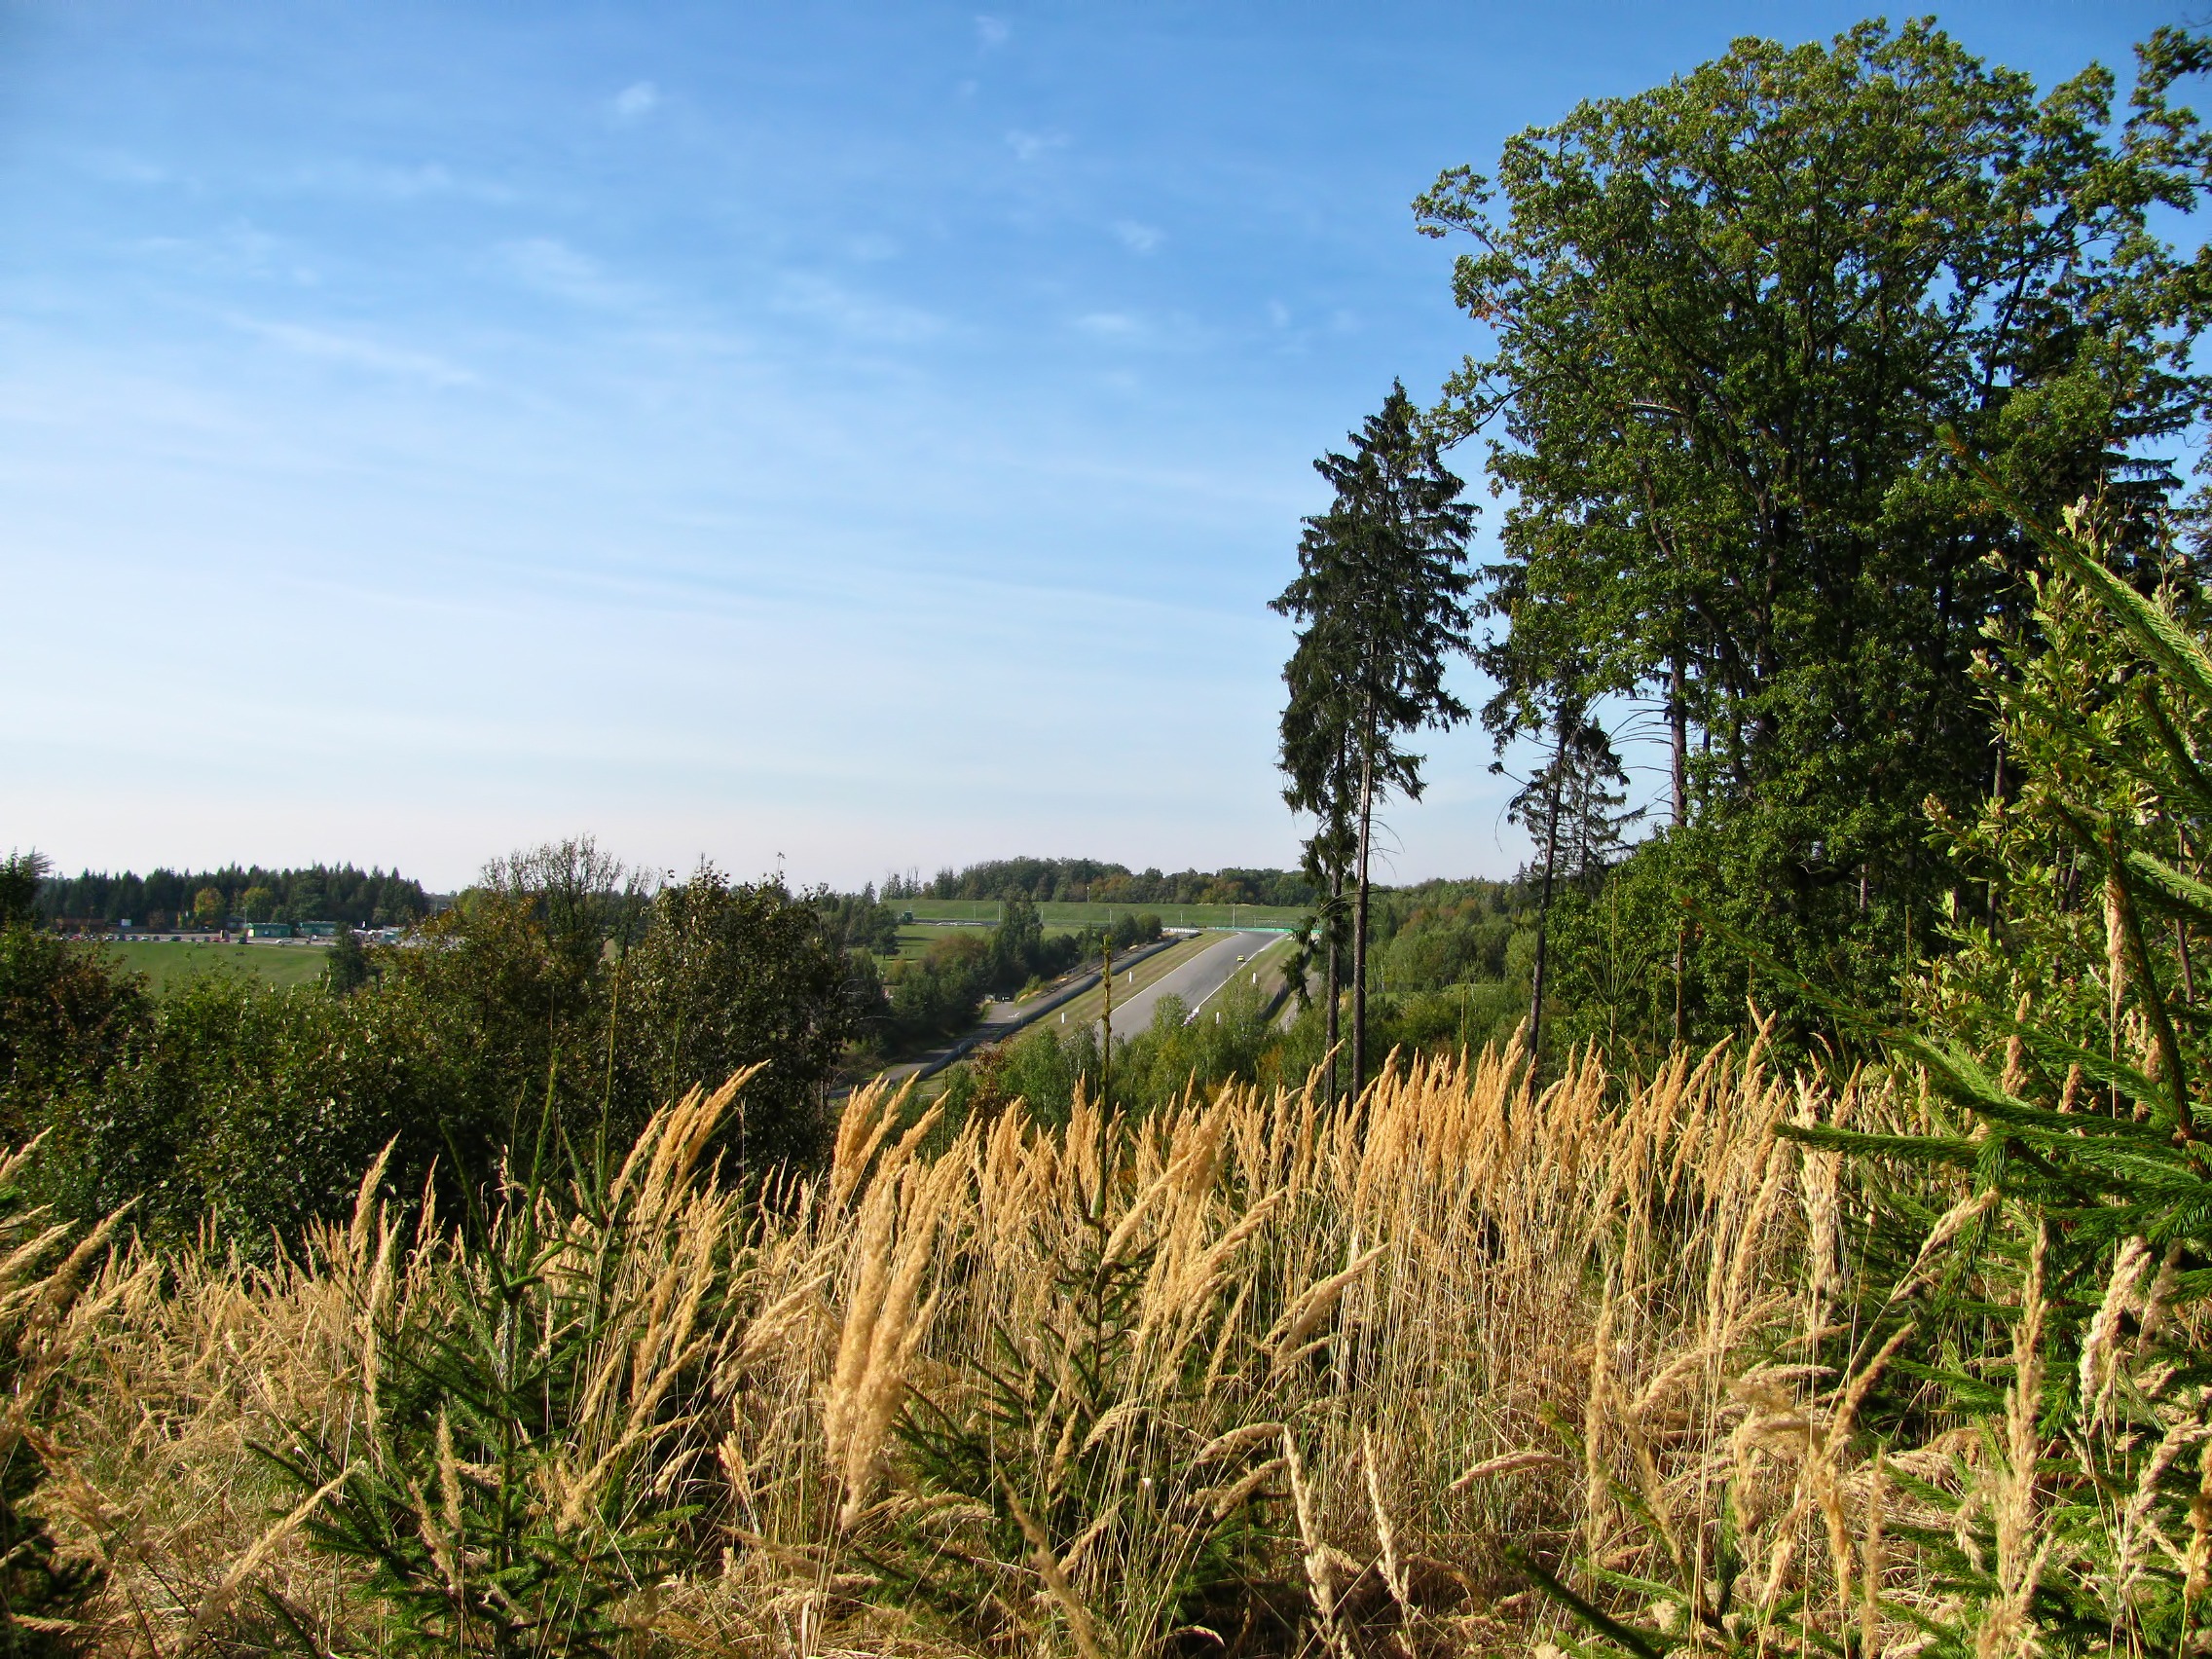
landscape, tree, nature, grass, wilderness, plant, track, field, meadow, prairie, hill, flower, autumn, agriculture, flora, grassland, vegetation, racing, wetland, race track, habitat, circuit, brno, ecosystem, rural area, natural environment, grass family